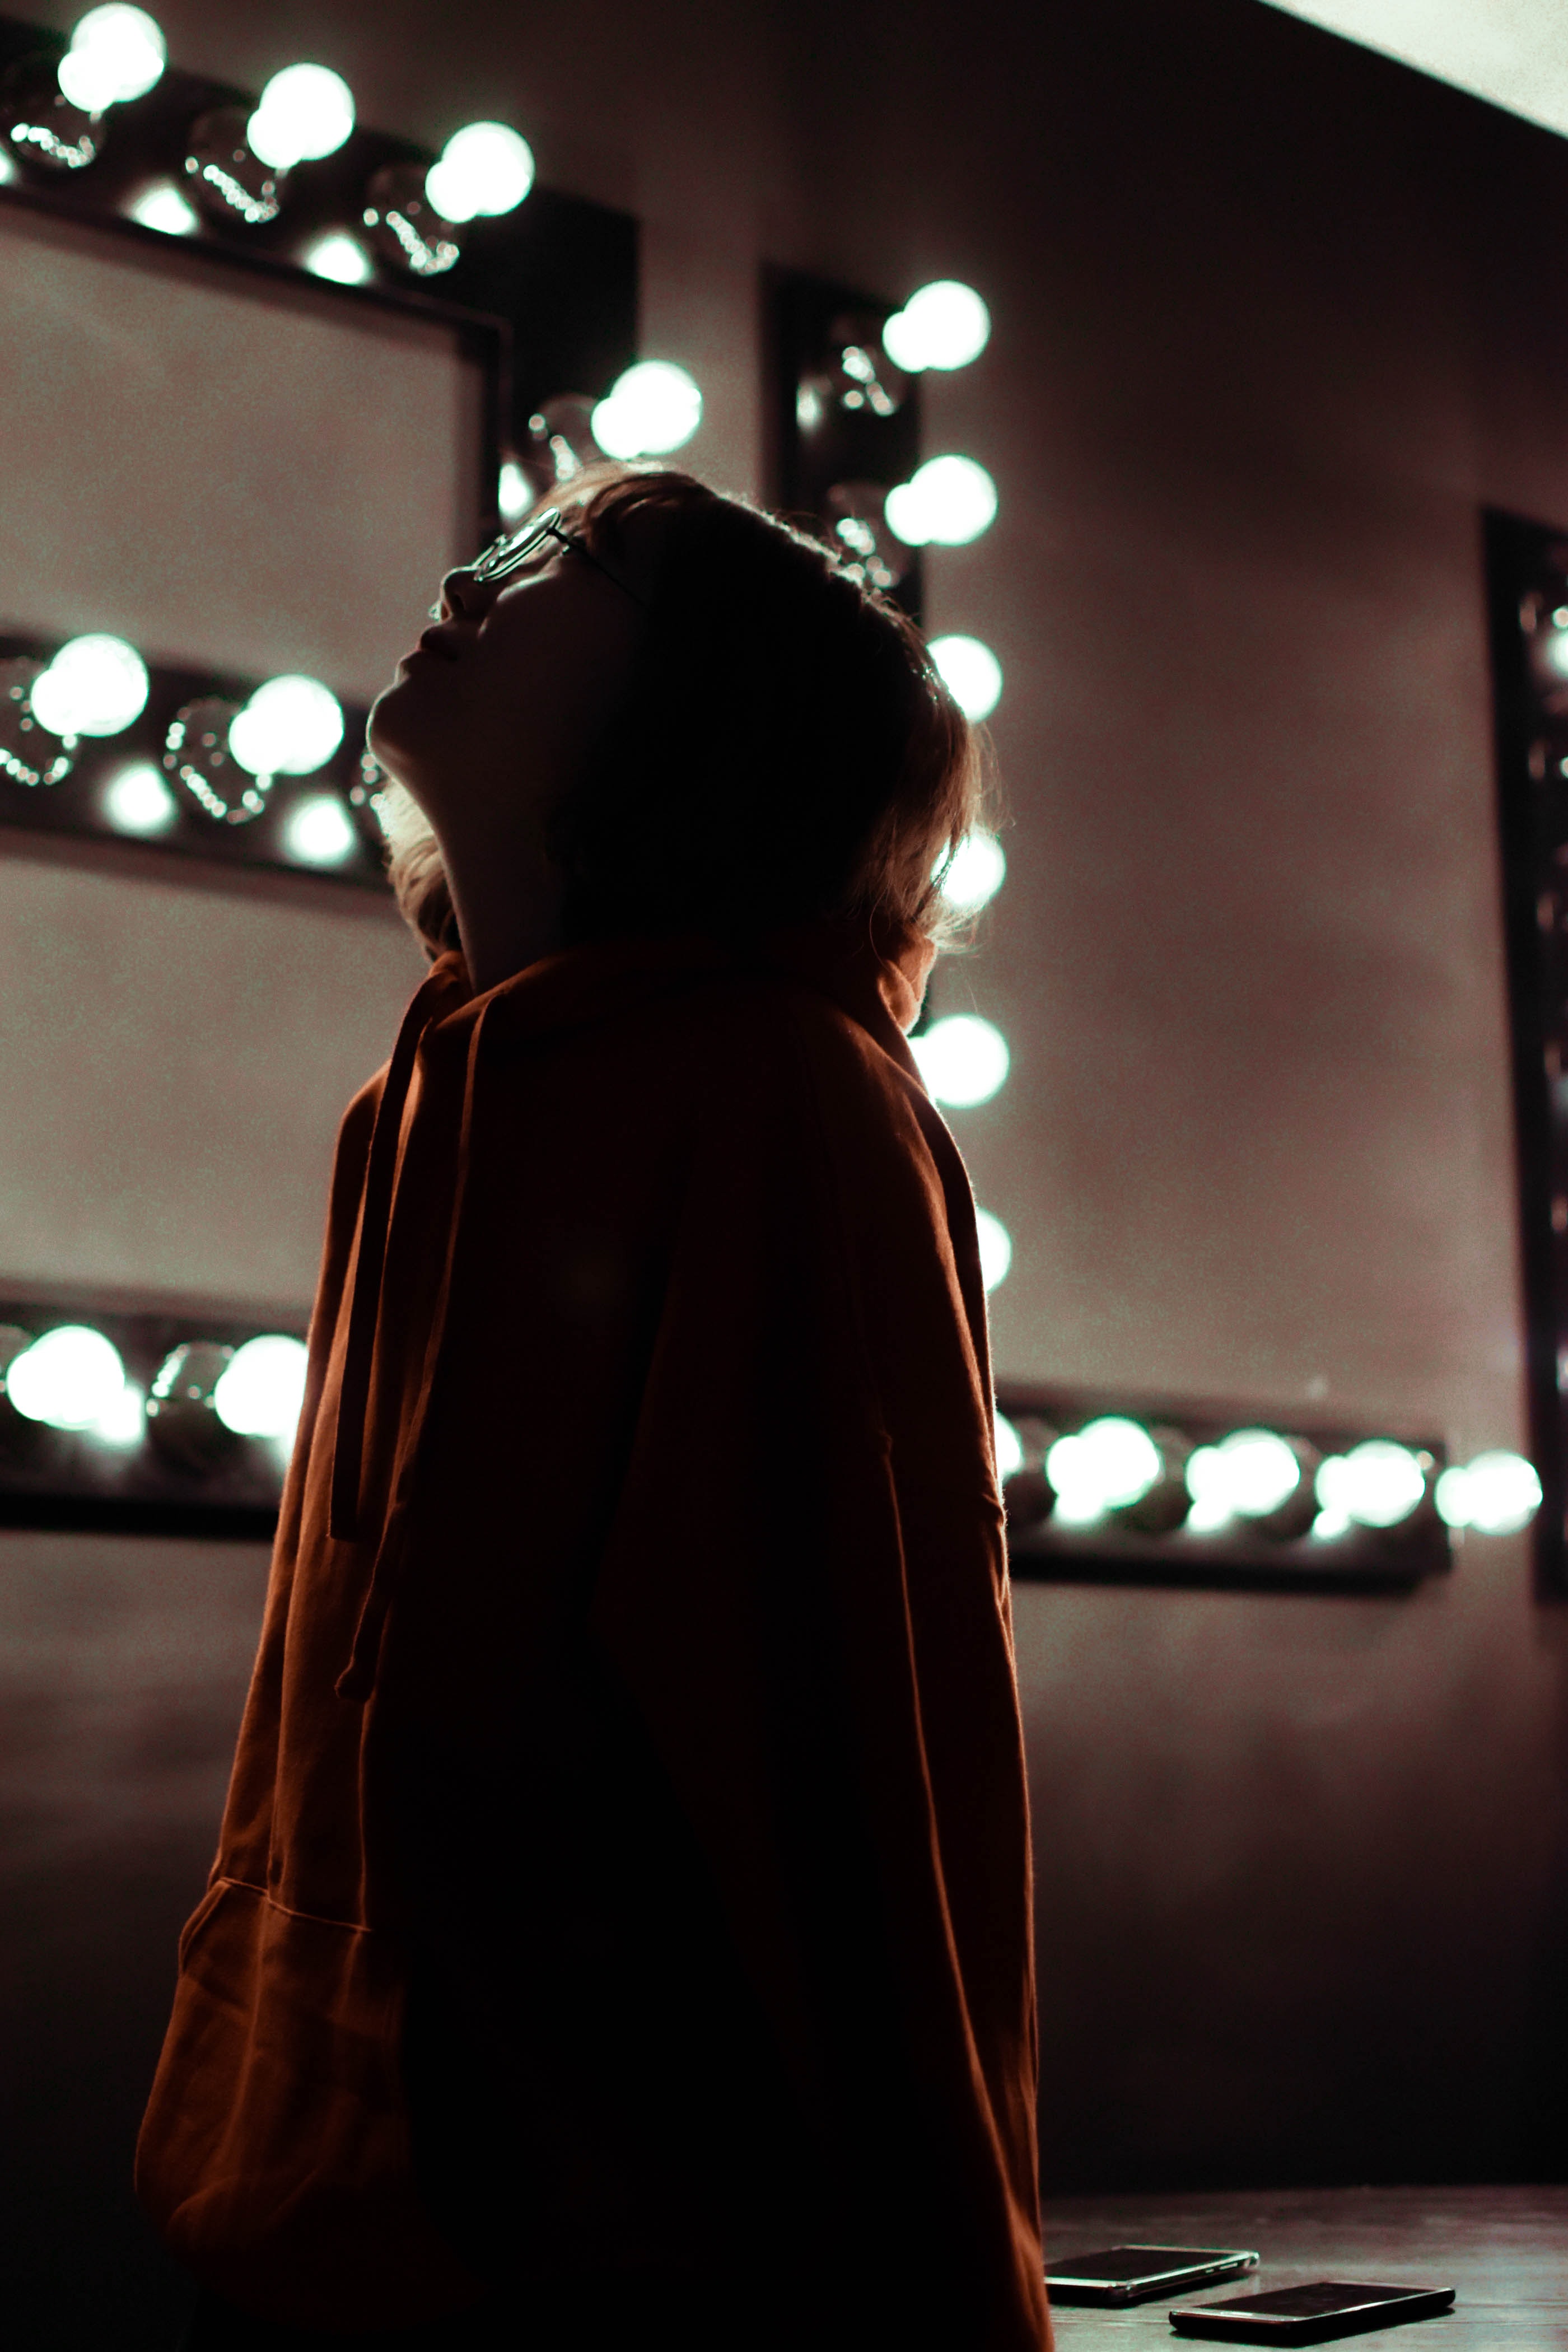
light, fashion, dress, backlighting, outerwear, photography, darkness, costume, gown, shadow